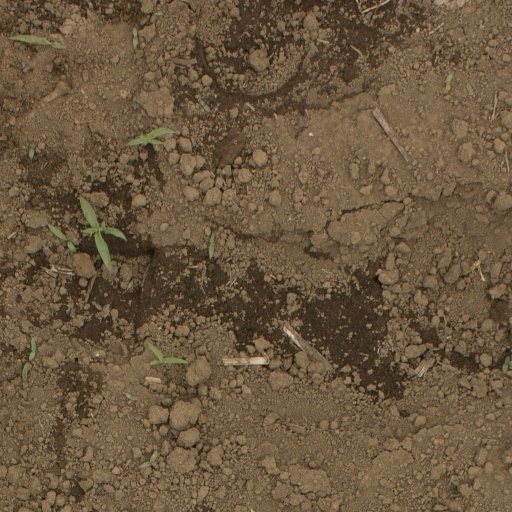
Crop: Jerusalem artichoke